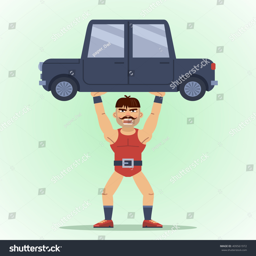
illustration of a strong man lifting a car